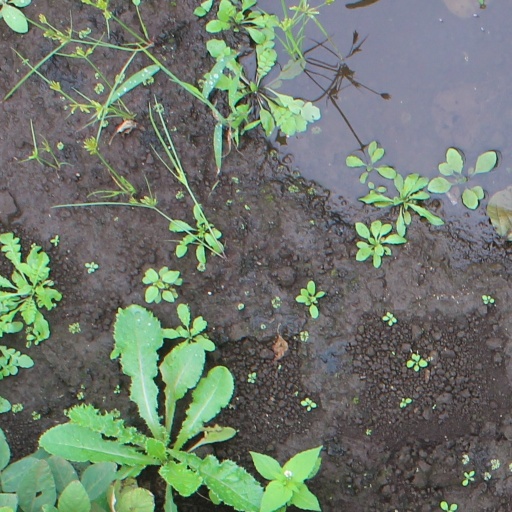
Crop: soybean